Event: Nepal Earthquake
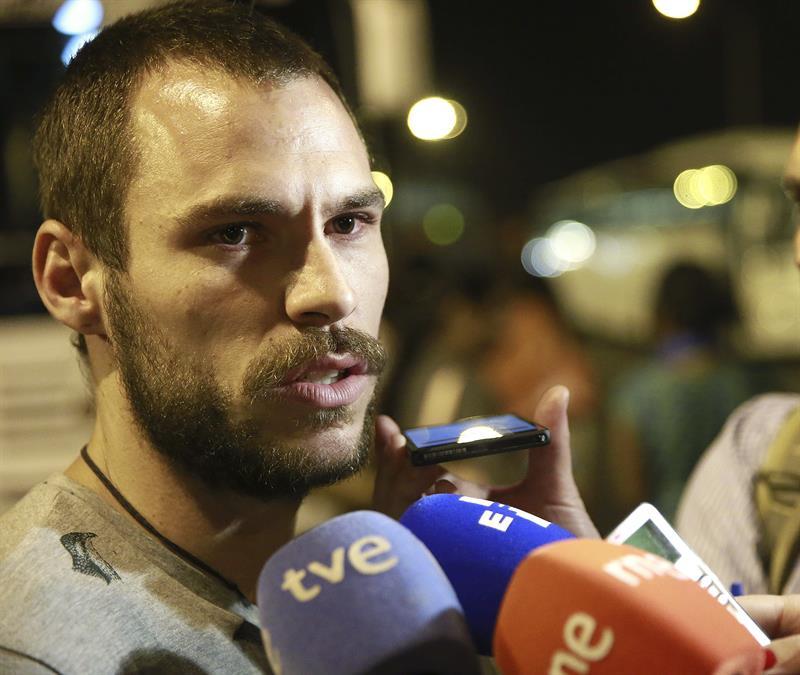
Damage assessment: no_damage